Petrophile teretifolia

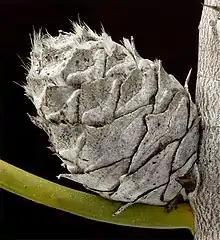
Fruit

Petrophile teretifolia is a species of flowering plant in the family Proteaceae and is endemic to the south-west of Western Australia. It is a shrub with needle-shaped but blunt-pointed leaves, and oval to more or less spherical heads of hairy pink to mauve flowers.